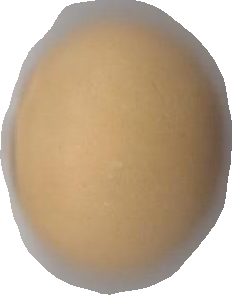
Variety: Dega